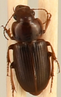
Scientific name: Harpalus amputatus
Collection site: Konza Prairie Agroecosystem NEON (KONA), plot KONA_005